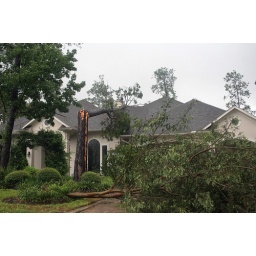
A tree snaps and falls into a house in Spring, Texas. This was a common sight throughout the Houston area.